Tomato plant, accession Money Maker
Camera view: tilt-top (135 deg); turntable rotation: 240 degrees
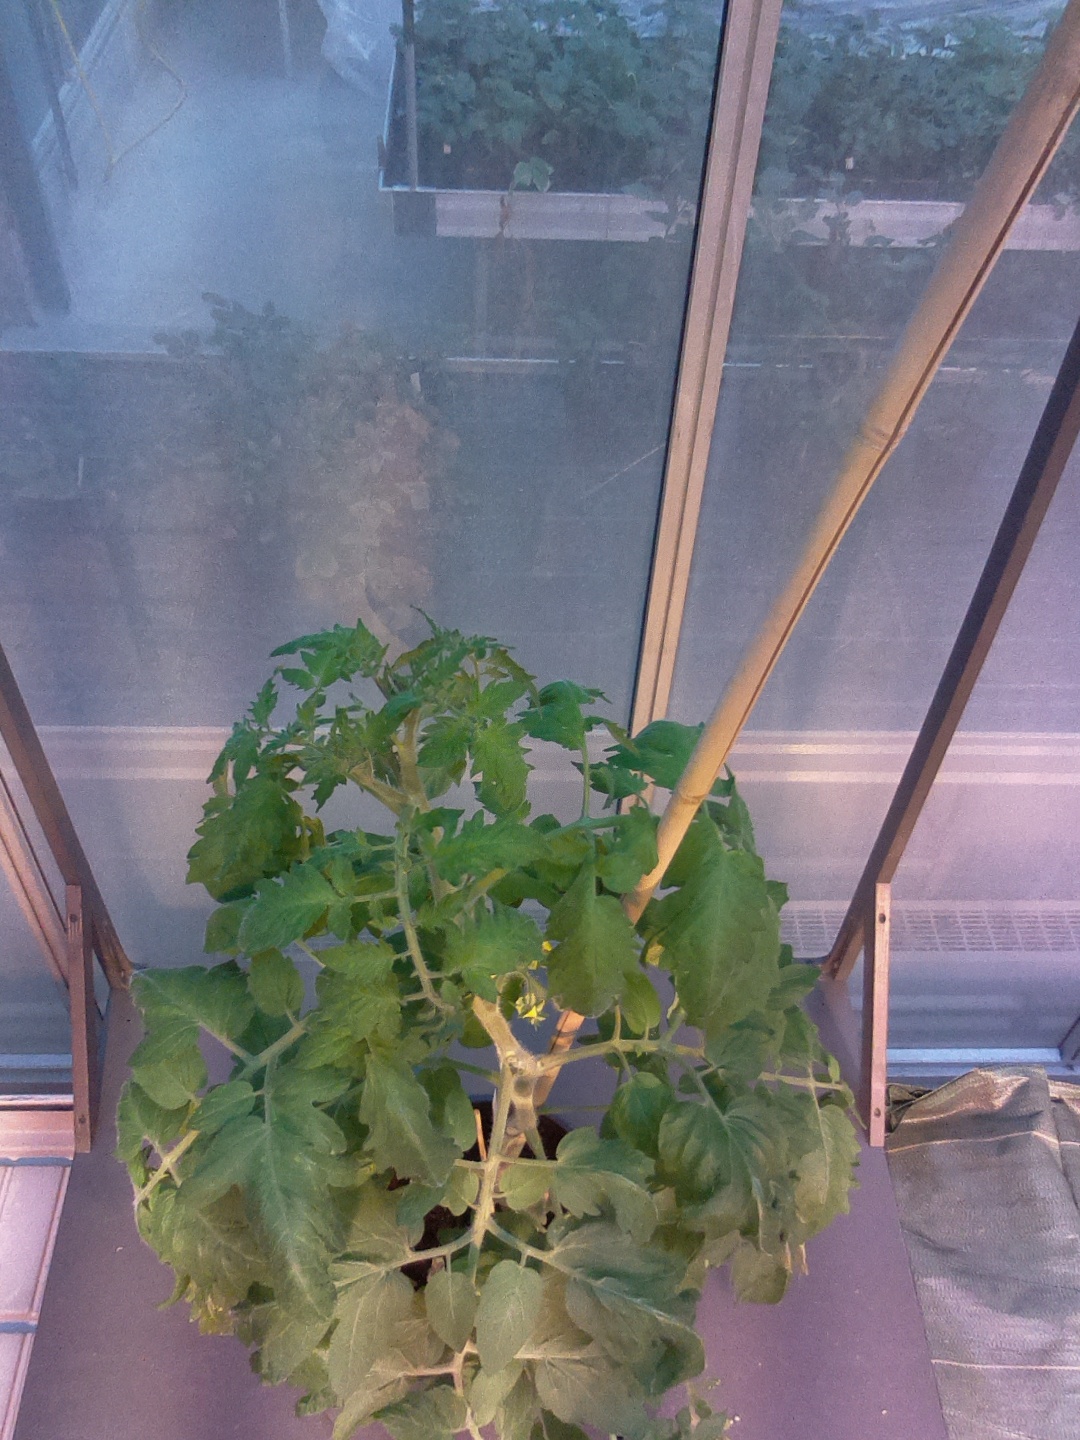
BBCH growth stage 65: Full flowering, 50%-60% of flowers open, first petals falling